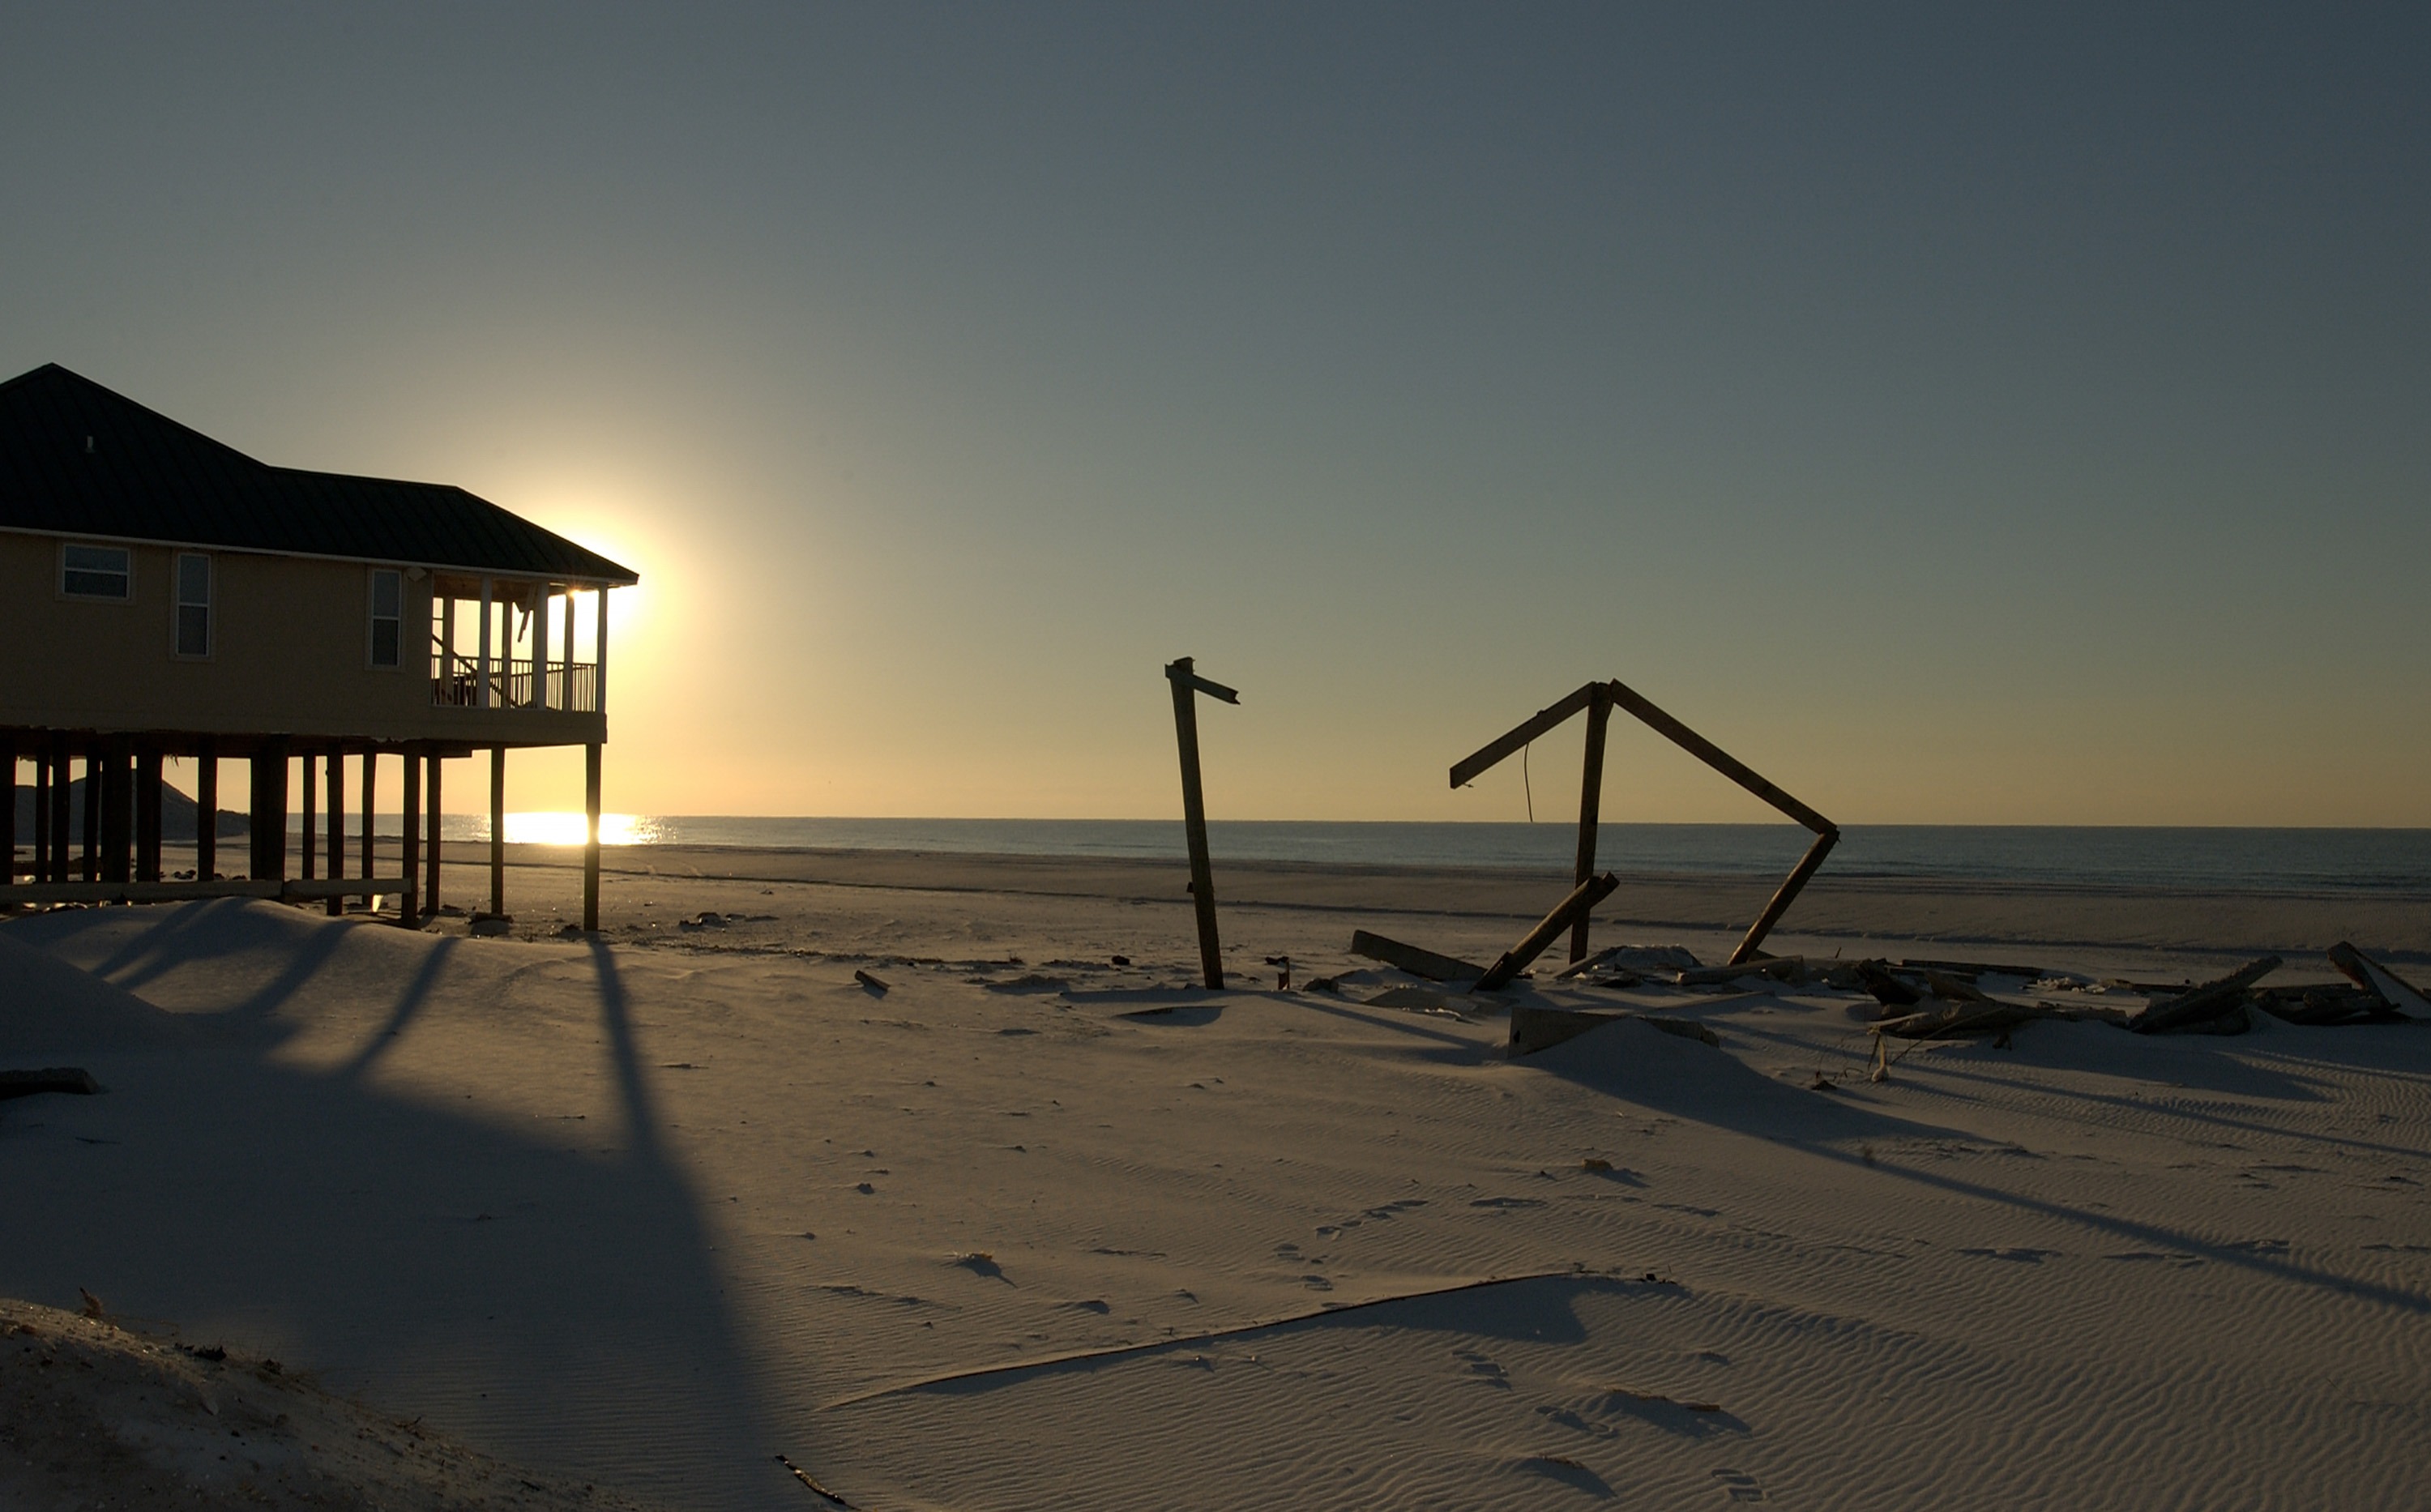
beach, sea, coast, water, nature, sand, ocean, horizon, sun, sunrise, sunset, sunlight, morning, shore, wave, wind, dawn, pier, dusk, evening, reflection, body of water, outside, hurricane, damage, florida, pensacola beach